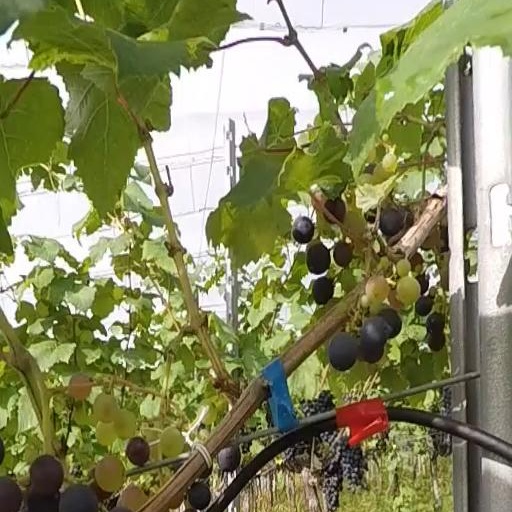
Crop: grape